Gay Male Pornography

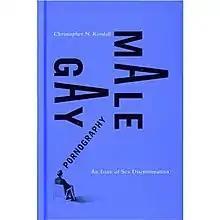
Front cover art for the book "Gay Male Pornography: An Issue of Sex Discrimination"

Gay Male Pornography: An Issue of Sex Discrimination is a 2004 book by the anti-pornography pro-feminist author Christopher N. Kendall.